Ontario Highway 60

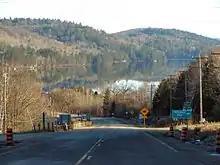
Highway 60 between Barry's Bay and Whitney.

Highway 60 exits the park in the Township of South Algonquin travelling south into Whitney, curving east and intersecting Highway 127. Beyond Highway 127, it passes through the Madawaska Highlands, following the historic Opeongo Line. It passes through Madawaska, encountering Secondary Highway 523, then curves southeast into Renfrew County. The route enters Barry's Bay, where it turns east and meets the southern leg of former Highway 62, where a concurrency with it began prior to 1998. After passing through Wilno, the route curves northeast around Killaloe, intersecting the northern leg of former Highway 62 and Highway 512.